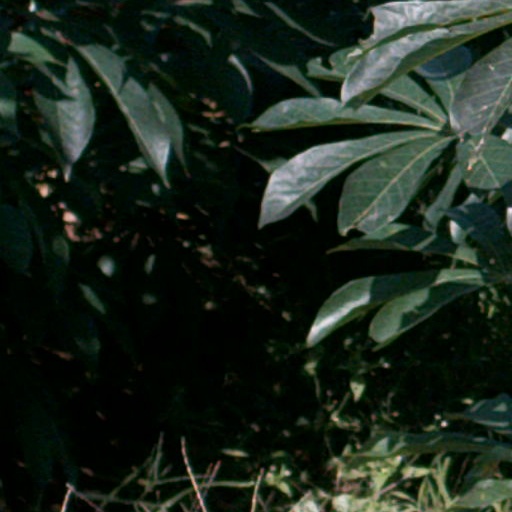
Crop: cassava